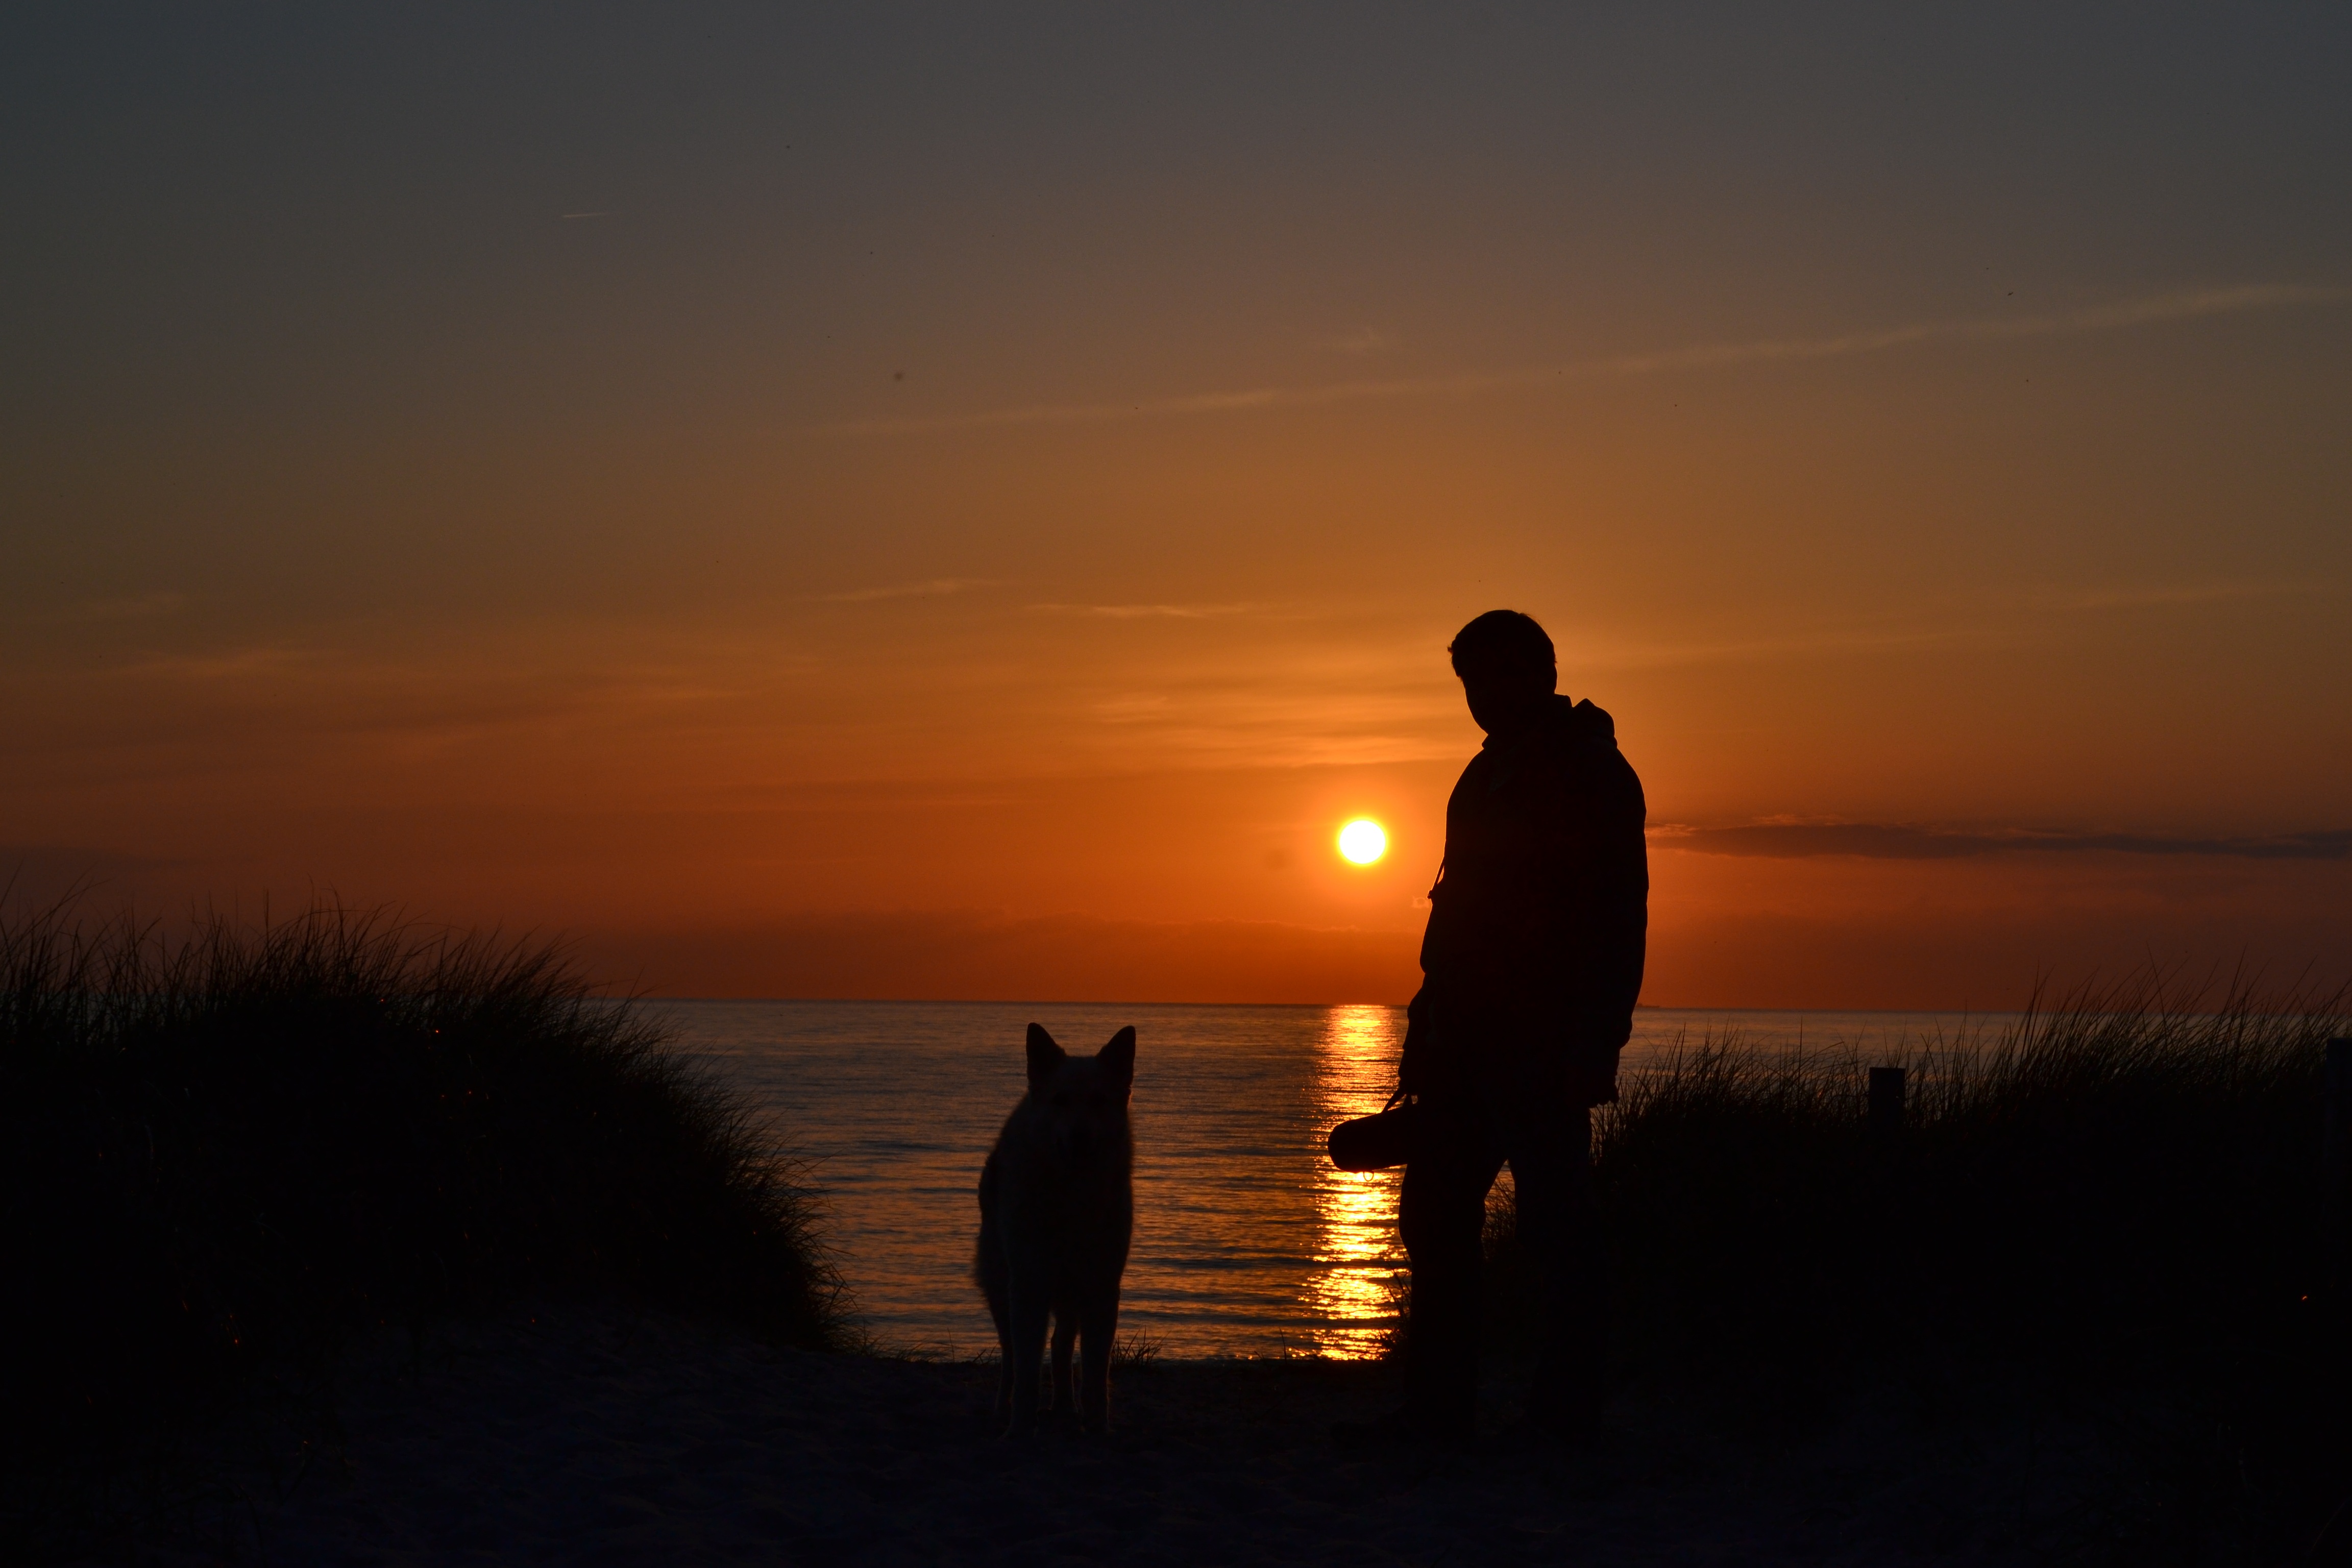
beach, sea, horizon, silhouette, sunrise, sunset, sunlight, morning, dawn, dusk, evening, afterglow, dog and man, atmospheric phenomenon